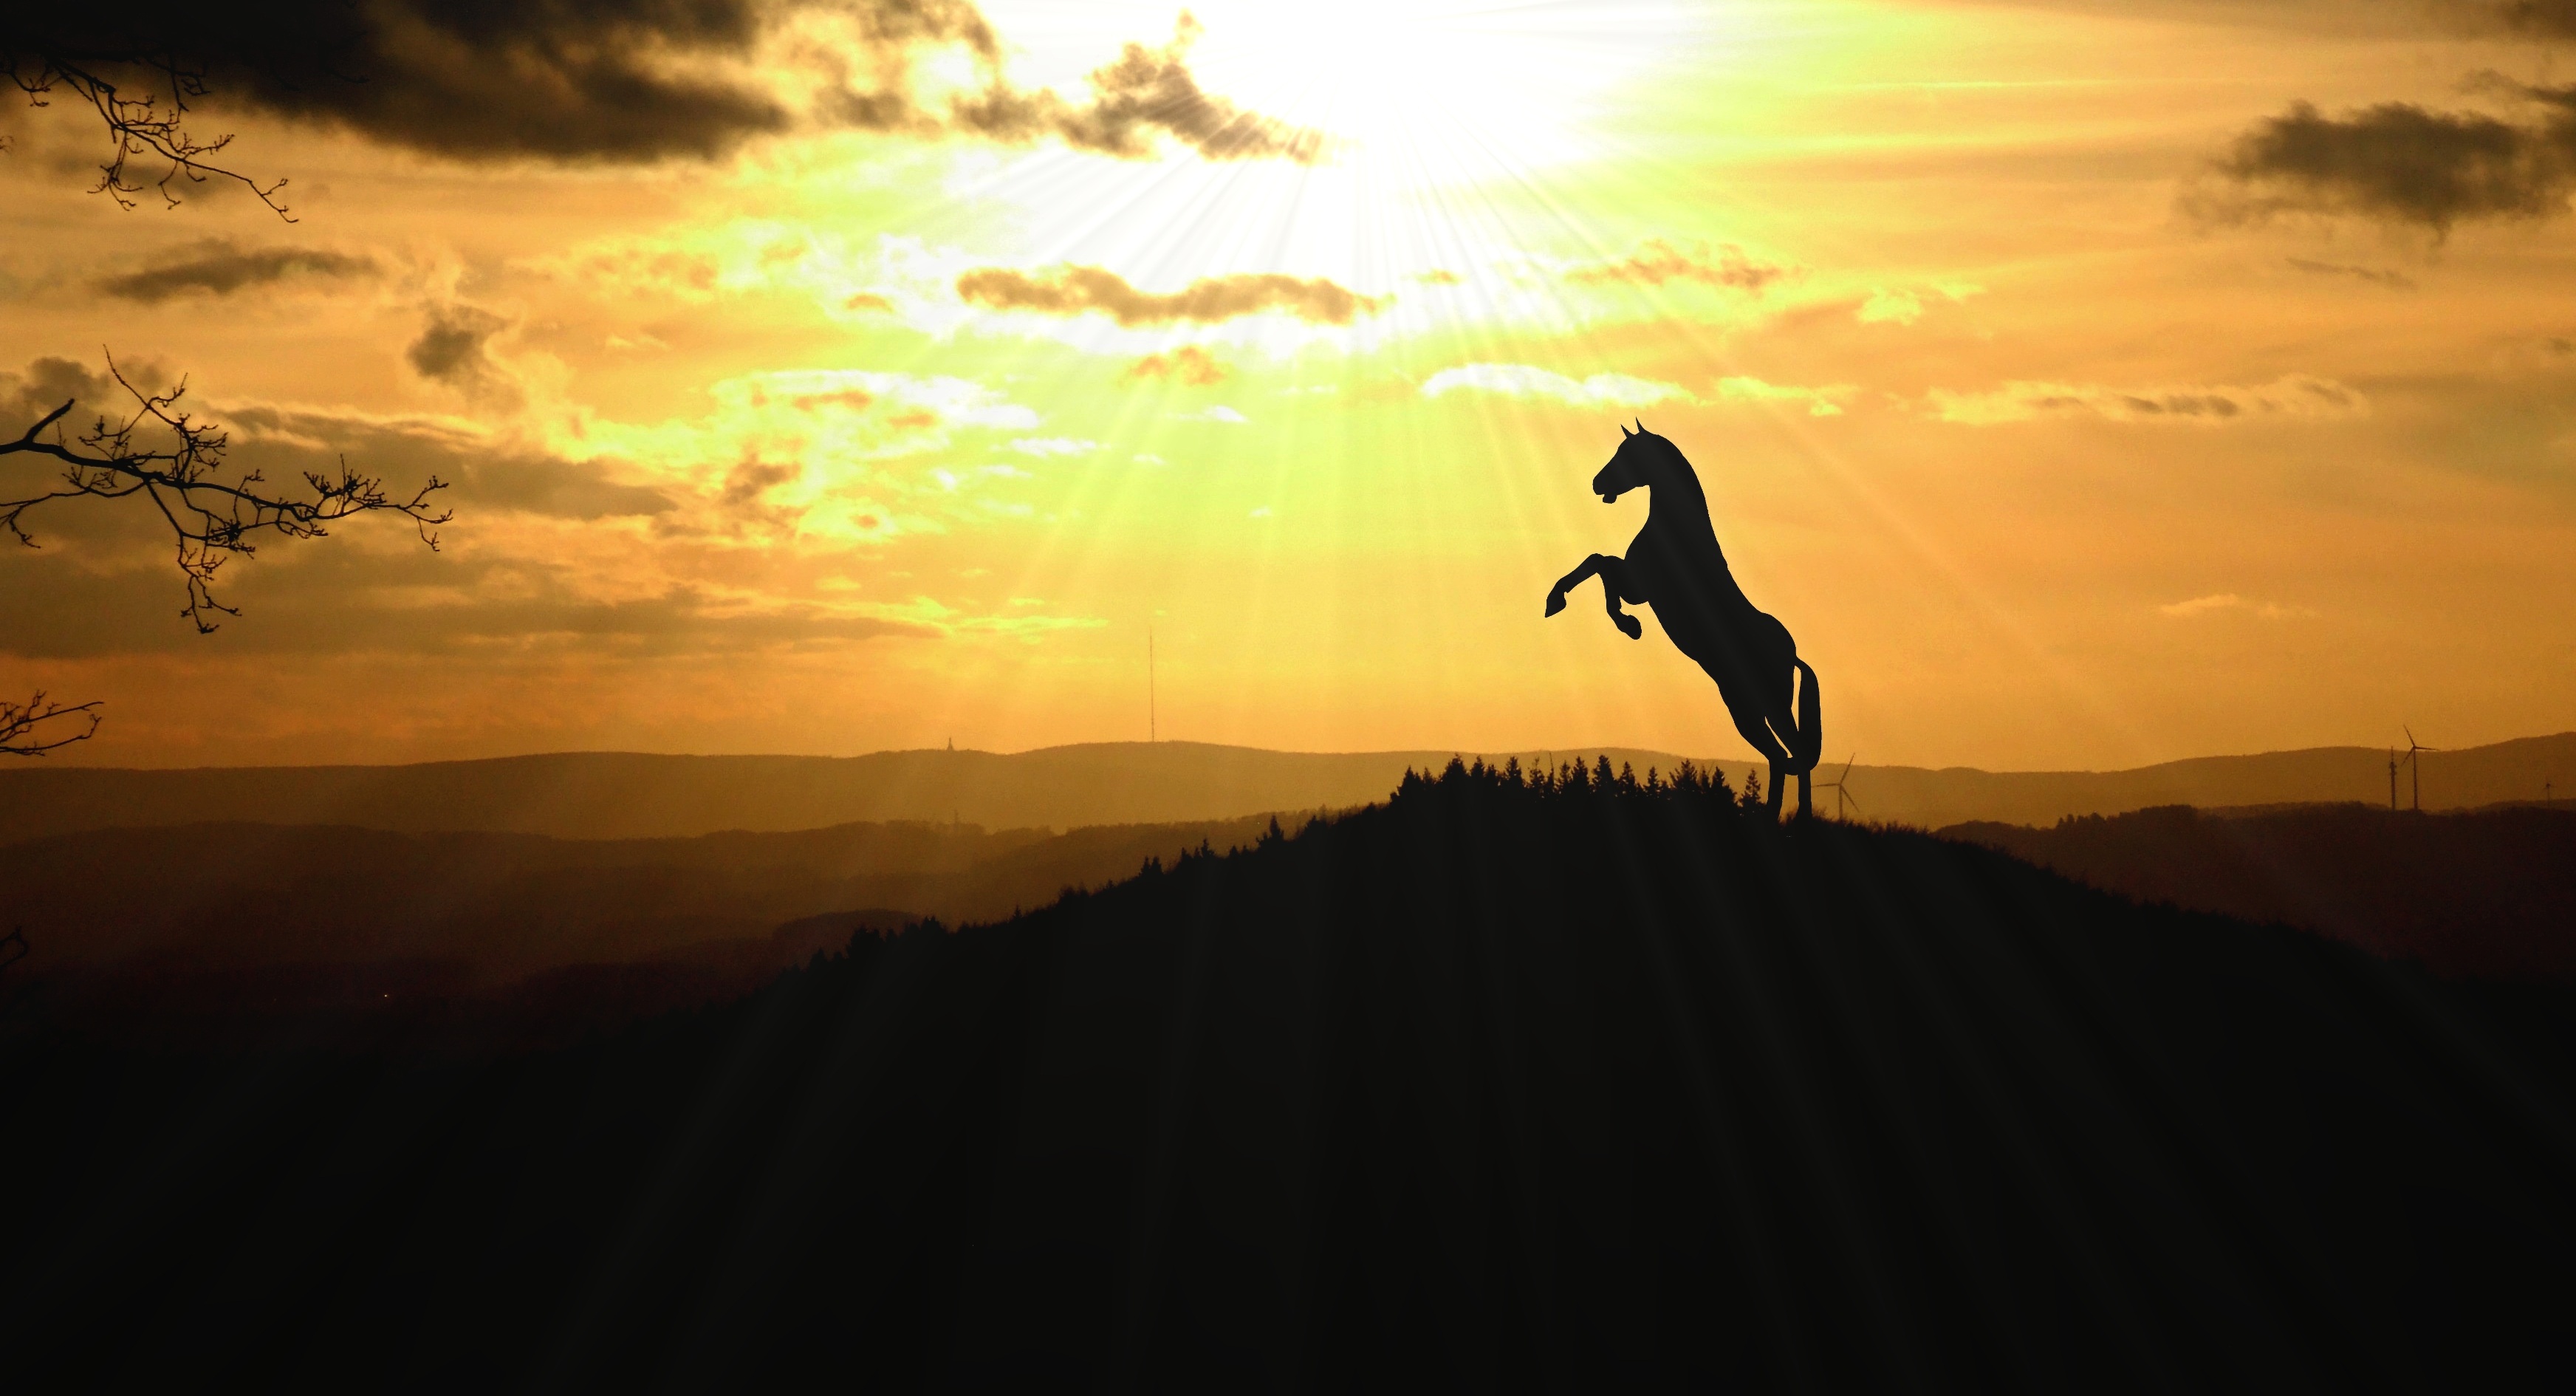
landscape, nature, horizon, silhouette, sky, sun, sunrise, sunset, sunlight, morning, hill, dawn, animal, dusk, evening, horse, ride, clouds, mount, light beam, mood, elegance, evening sun, sunbeam, force, back light, rearing, evening light, natural environment